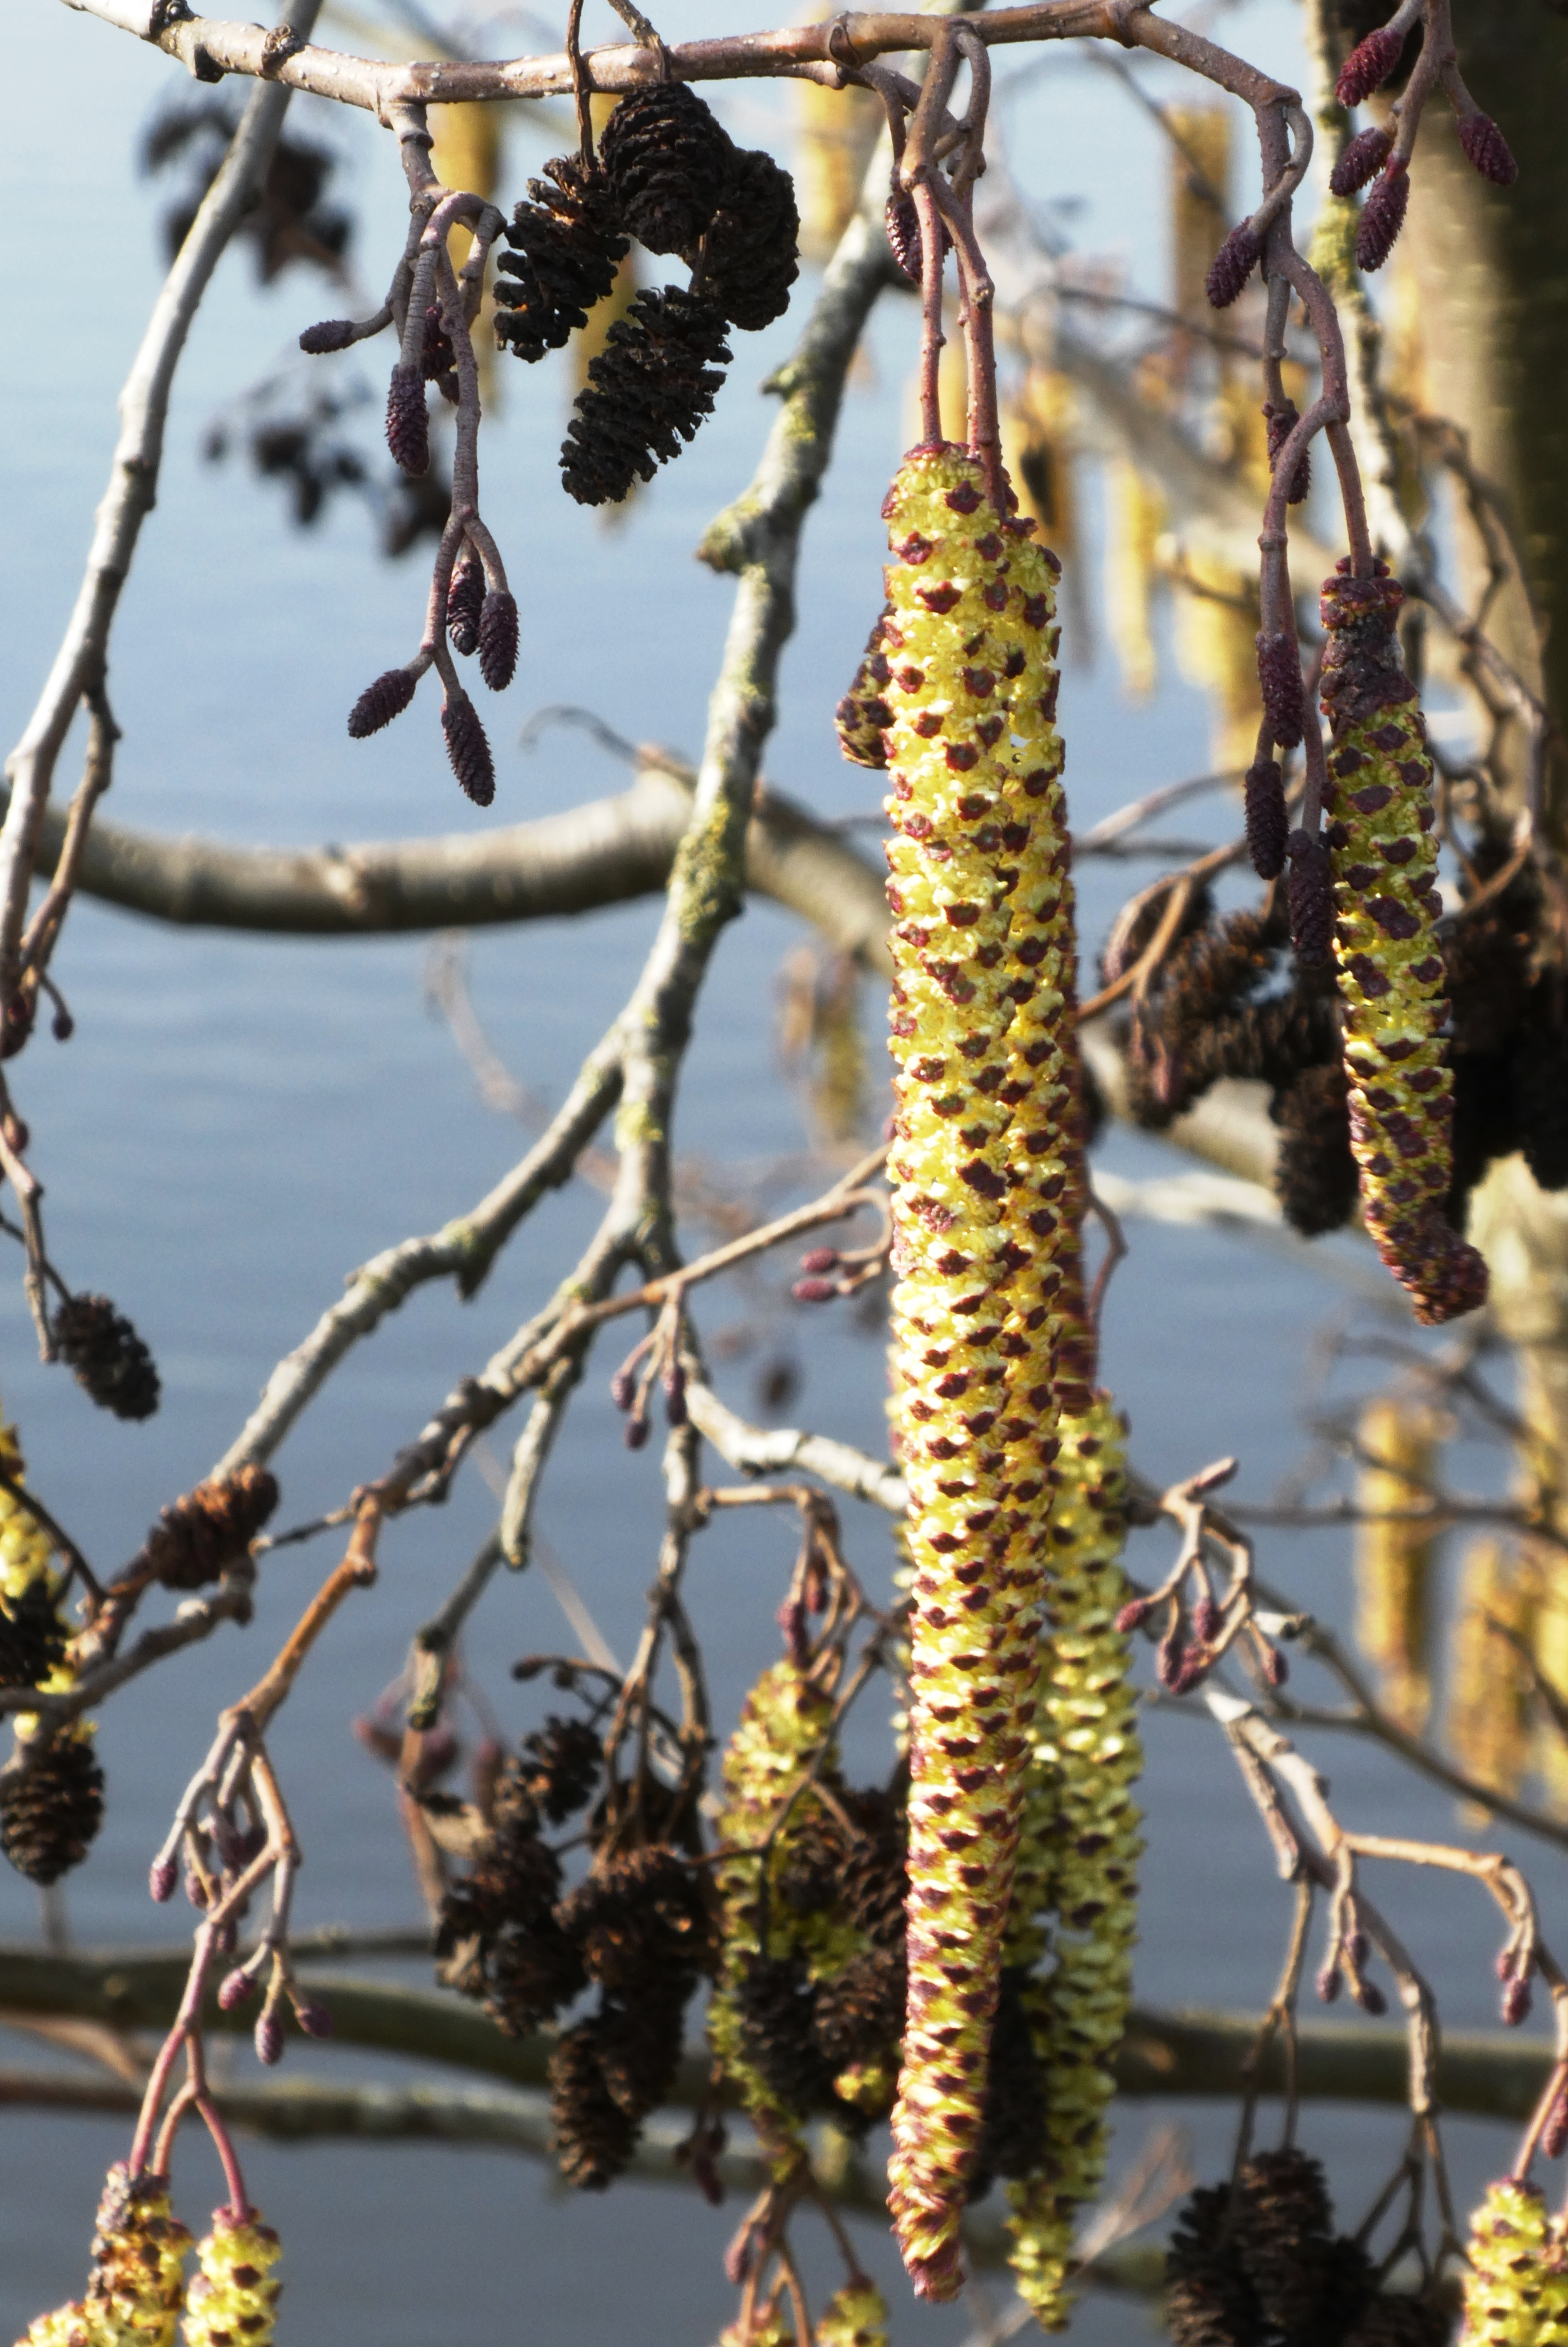
hazel, spring, ditch, hairy, botany, nature, plant, grey alder, tree, flower, Canoe birch, birch family, Hazel alder, branch, River Birch, twig, American larch, plant stem